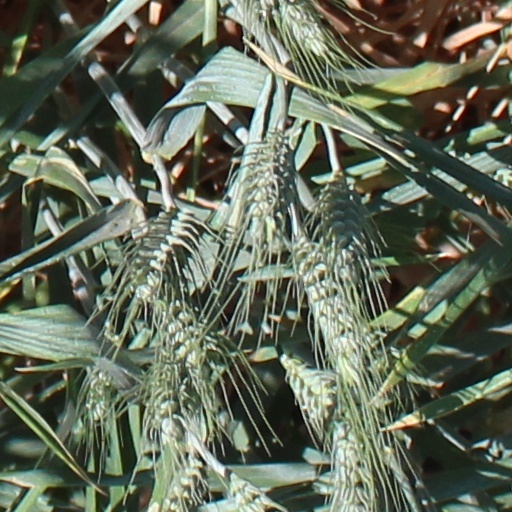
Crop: wheat